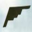
Label: airplane